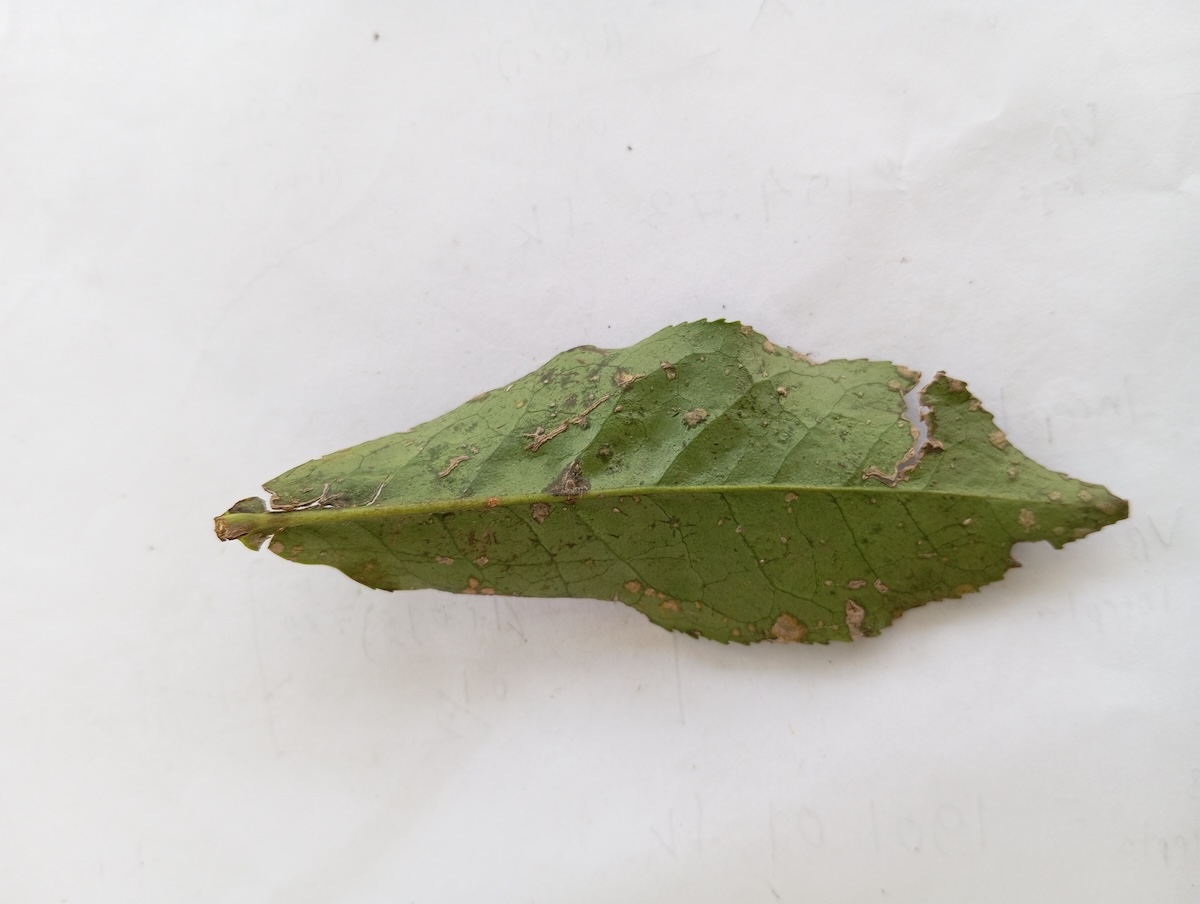
Label: Tea algal leaf spot